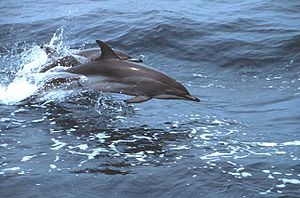
Clymenedelfin
Clymenedelfinen er en mindre delfinart, der er udbredt i subtropiske og tropiske dele af Atlanterhavet. Arten menes at være opstået som en krydsning mellem langnæbet delfin og stribet delfin, og blev først anerkendt som art i 1981. Indtil da blev den betragtet som en underart af den langnæbede delfin. Navnet er sandsynligvis givet efter okeaniden Klymene i græsk mytologi.